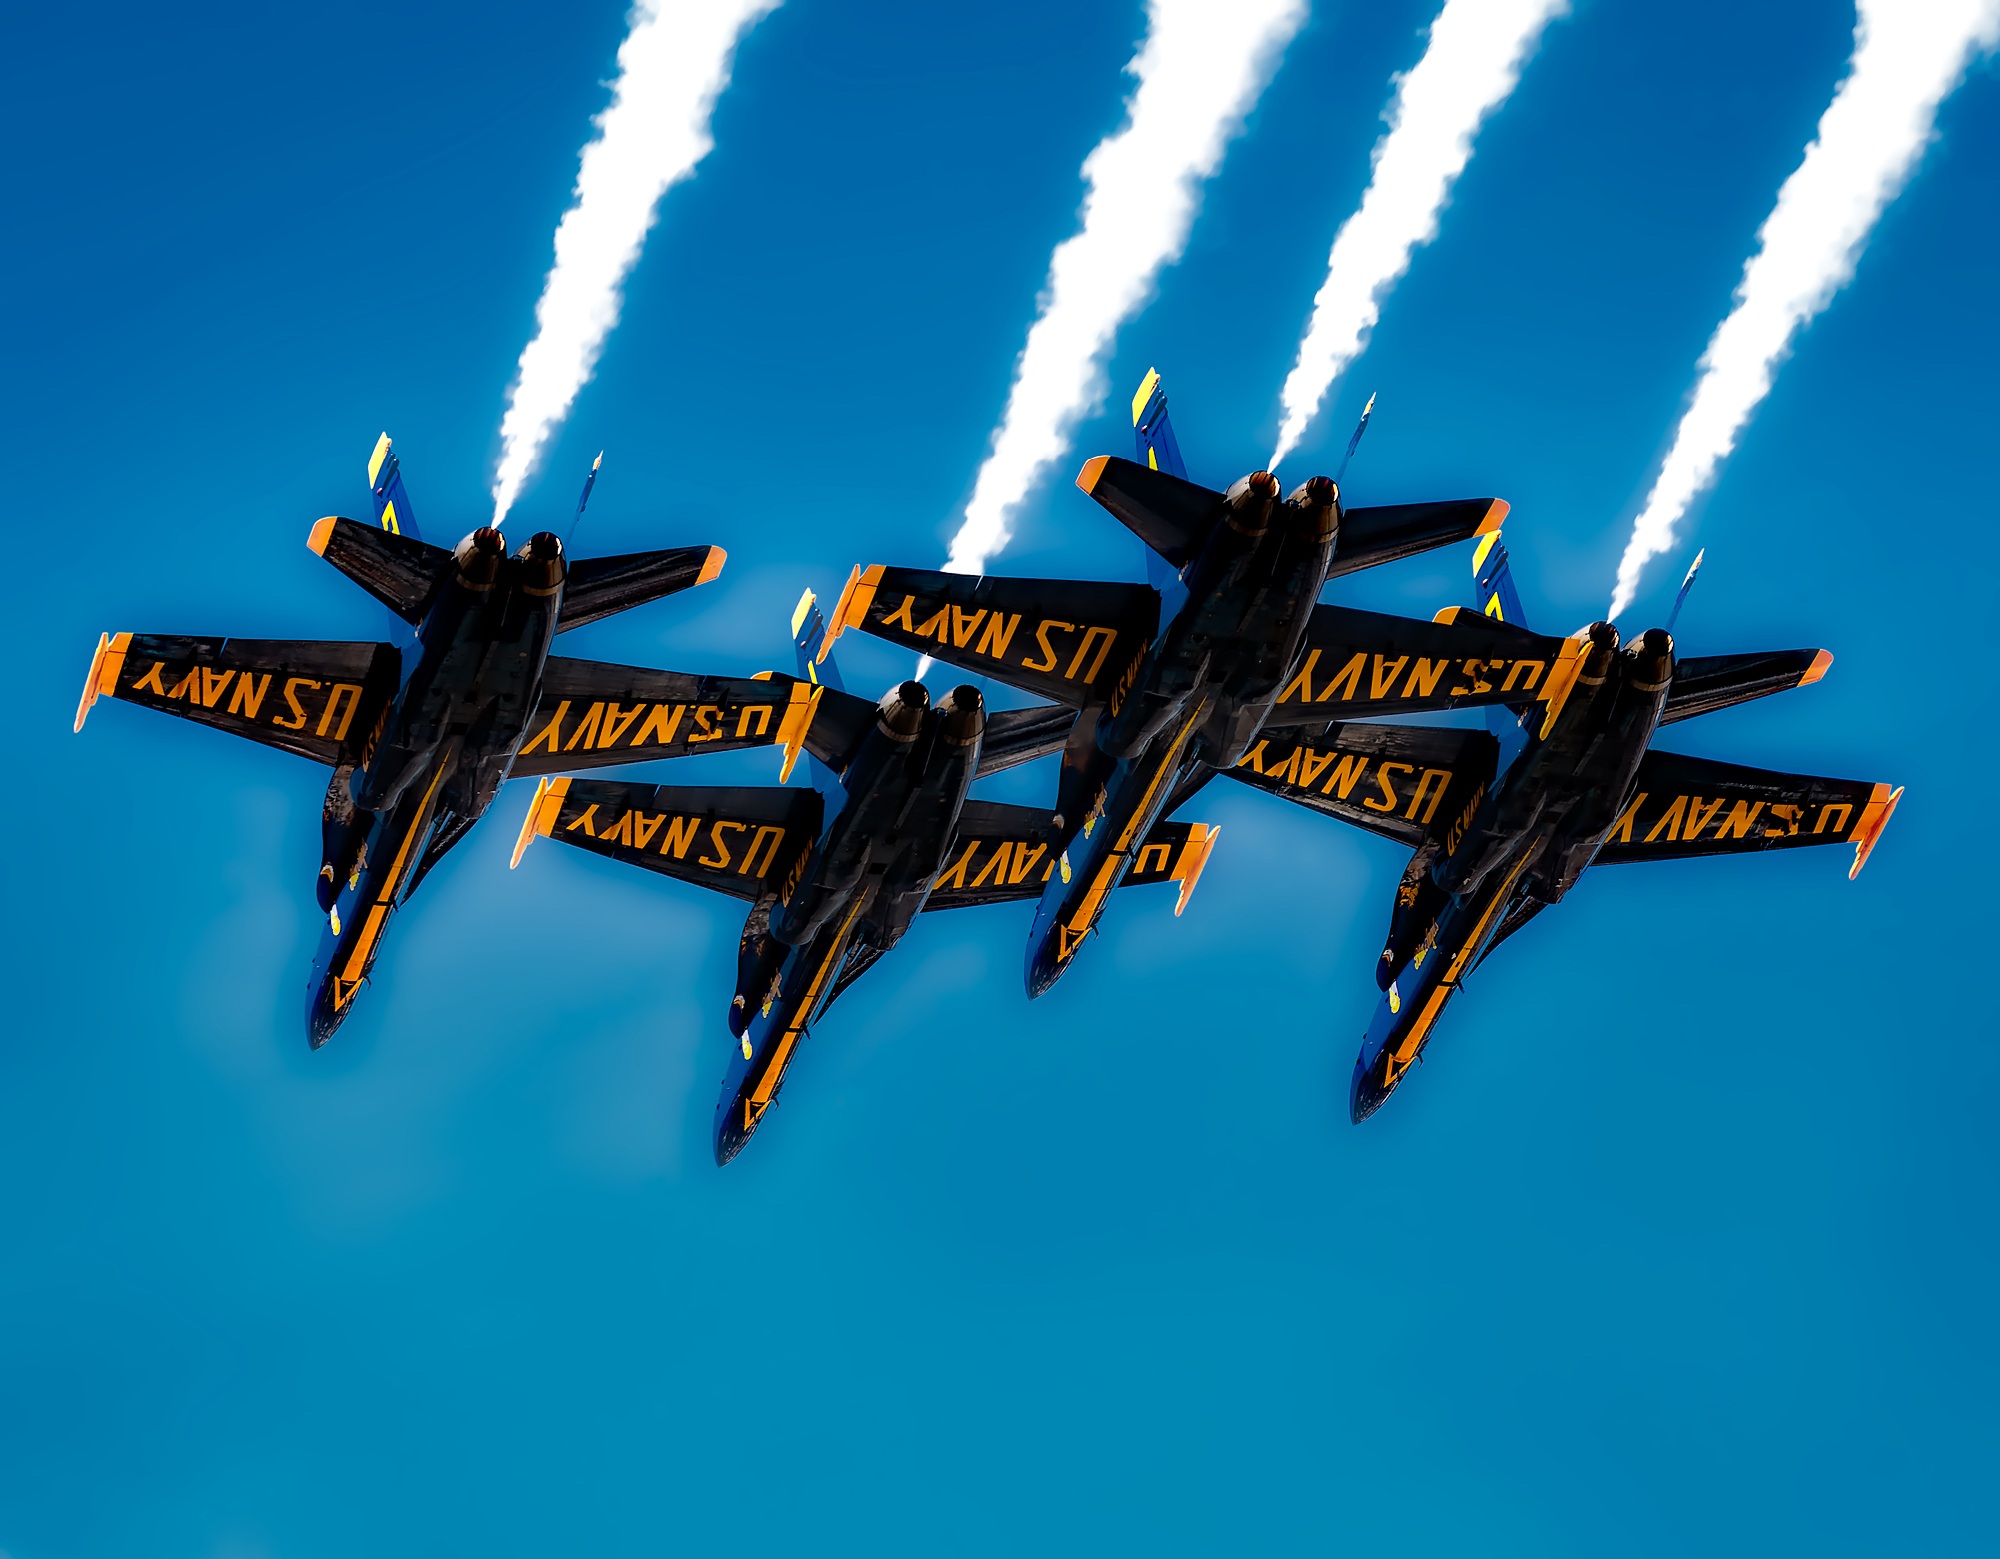
wing, flying, travel, airplane, aircraft, military, formation, transportation, vehicle, airline, aviation, show, flight, hdr, airplanes, famous, demonstration, bomber, jets, acrobatic, air show, air force, aerobatics, military aircraft, united states navy, atmosphere of earth, aircraft engine, general aviation